Battle of Bloody Brook

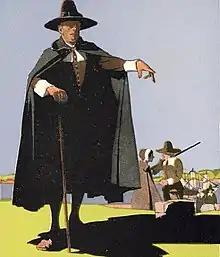
Robert Treat, commander-in-chief of Connecticut's colonial forces, was involved in relief efforts at Northfield and Bloody Brook.

On the 28th of September 1675, a large Pocumtuc, Nipmuc, and Wampanoag force of at least several hundred warriors laid a well-planned and executed ambush on approximately 67 English militia, 17 teamsters from Deerfield, and their slow-moving ox carts, as they crossed Muddy Brook. The approximate site of the ambush was a gently flowing stream in a small clearing, bordered by a wet floodplain and surrounded by thickets, roughly from where they set off, in what is today South Deerfield. The number of warriors has been suggested to be between 500-700, but the combination of few survivors and poor record keeping makes exaggerations possible.